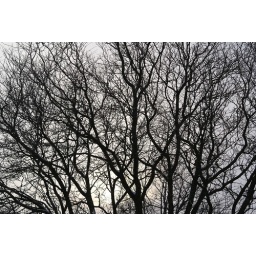
Winter tree against the sky - makes me think of a circulatory system